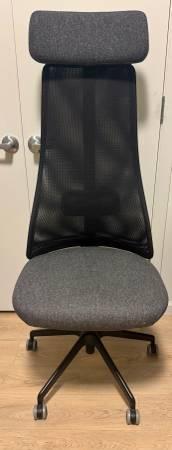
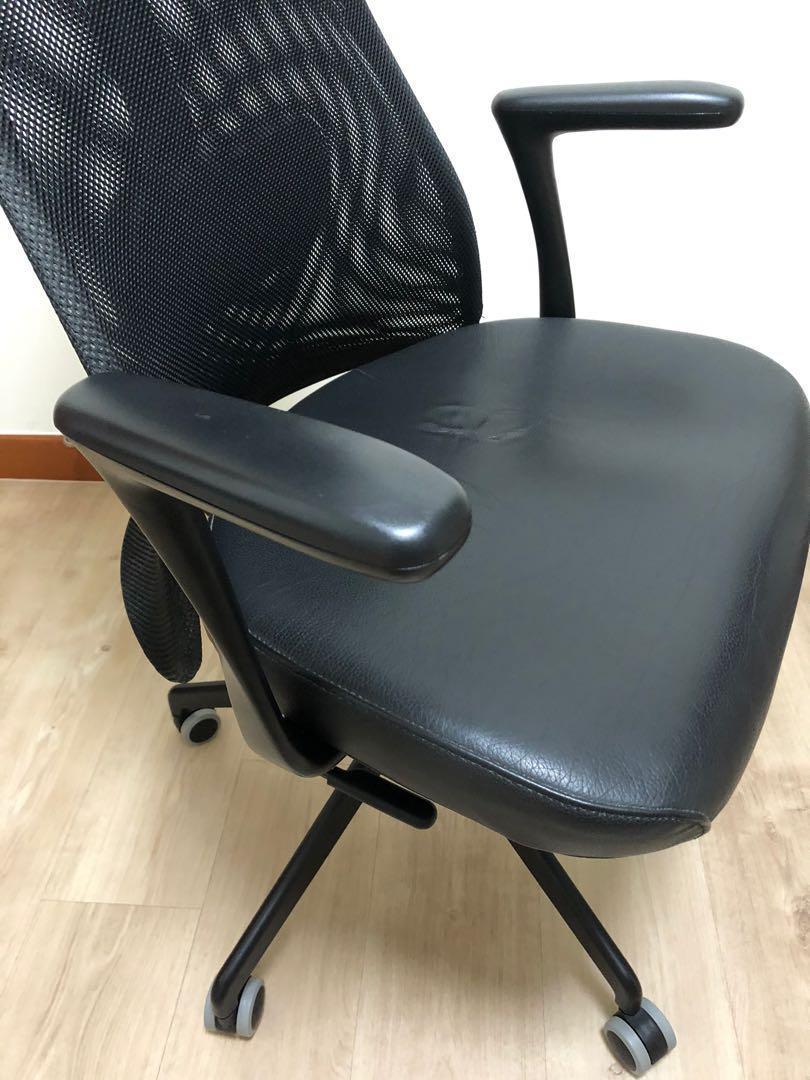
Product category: items_chair
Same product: yes